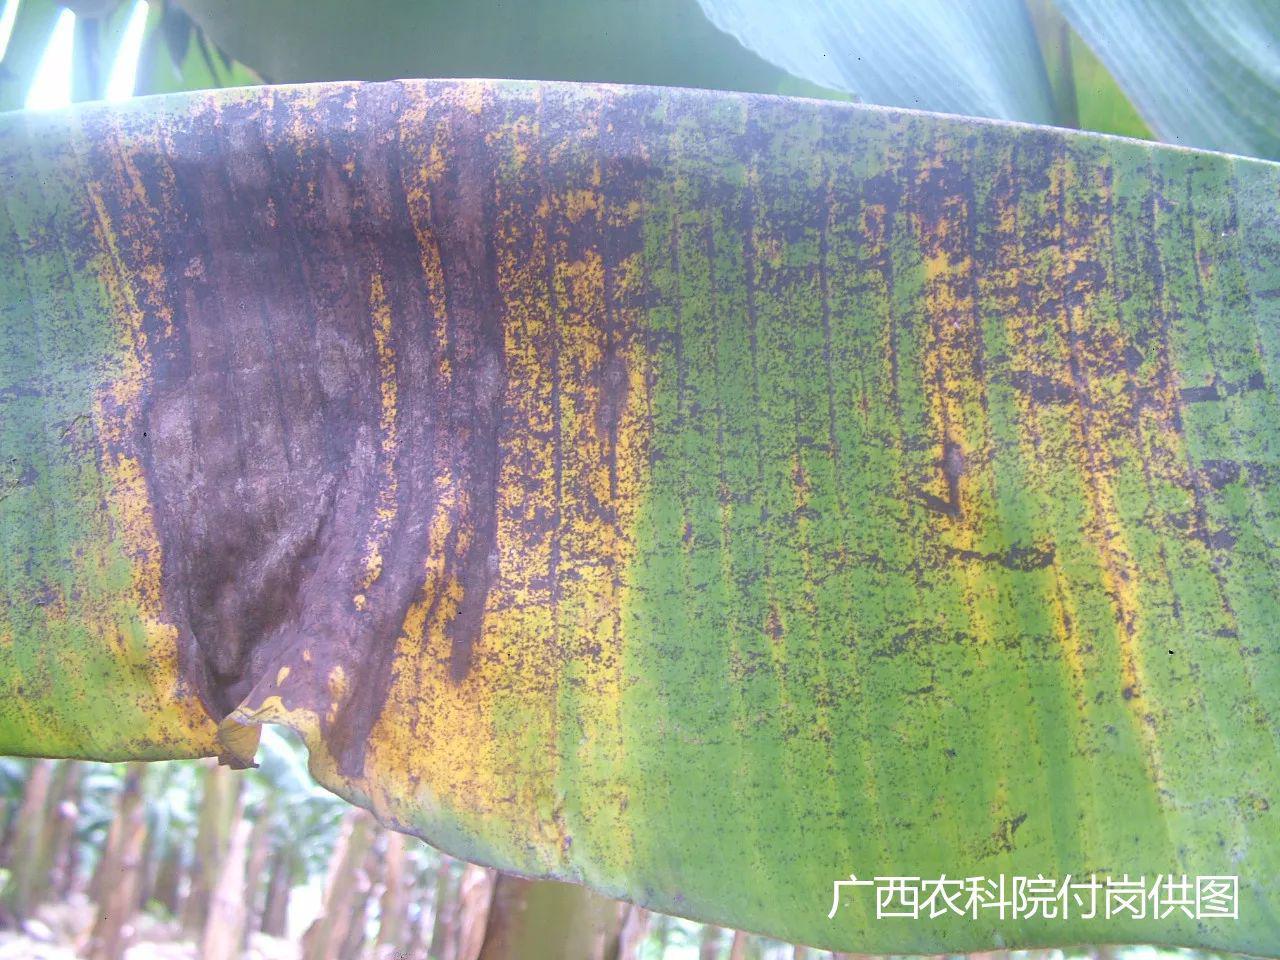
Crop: unknown
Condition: banana_banana_black_streak